Balance board

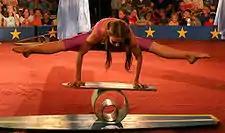
Rola bola

The balance board is used as a circus skill for recreation and performance. Many circus performers refer to the balance board as the rola bola. Skillful and dramatic balancing acts using the rola bola are performed by circus performers in traditional circus as well as by freelance circus skills artists. The performance can involve a single rola bola or a stack of multiple rola bolas on top of one another to increase the challenge and visual spectacle. Some circus performers also combine the use of the rola bola with other circus skills such as juggling or equilibristics to present a different visual spectacle.